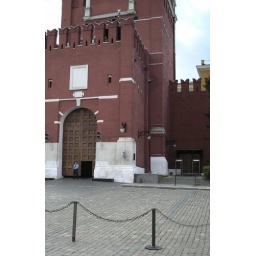
base of clock tower in red square